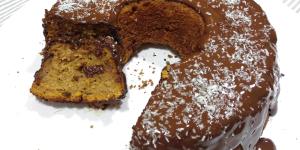
tarta de boniato y chocolate